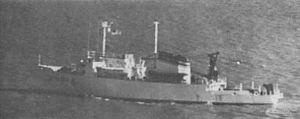
Le ARM Altair (BI-03) de classe Robert D. Conrad de l'US Navy est maintenant un navire océanographique de la Marine mexicaine depuis 1996.